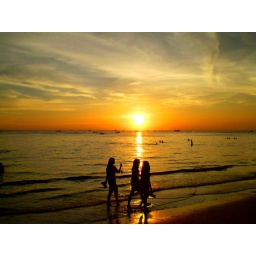
walking home by the sea